Jean Moréas

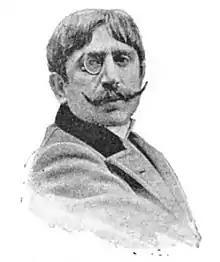

Moreas received a French education, and went to Paris in 1875 to study law at the University of Paris. While in France, he began associating with literary circles, and became acquainted with , a group of French writers that included Alphonse Allais, Charles Cros, Guy de Maupassant, and Léon Bloy. He was also an acquaintance of the Greek artist Demetrios Galanis and the Romanian poet Ion Minulescu.